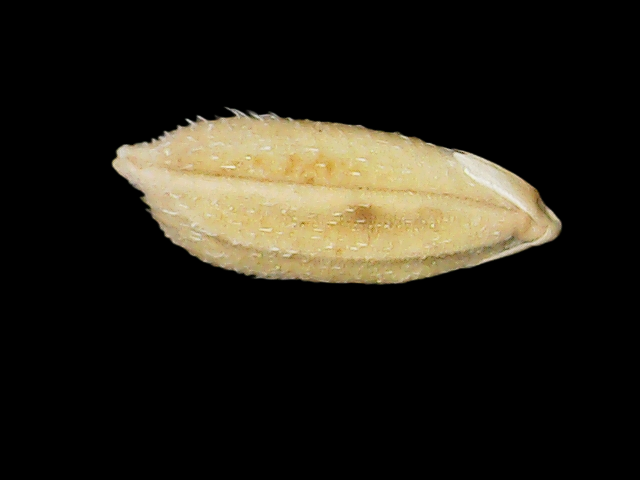
Rice variety: Bd33